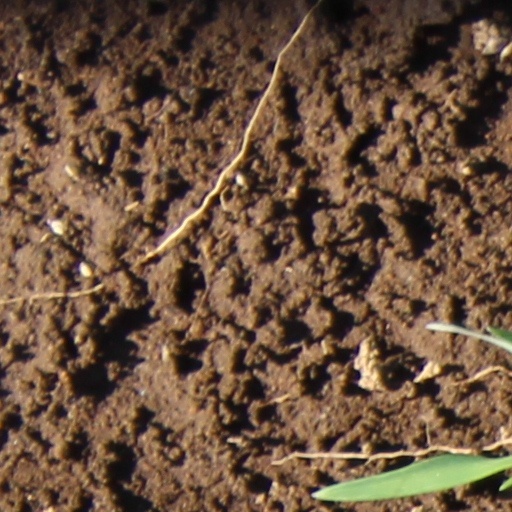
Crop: wheat